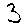
Label: 3